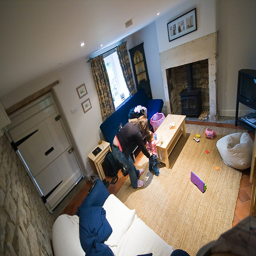
A man sitting on top of a blue couch.
Mother and barely walking child in large, messy living room.
The woman is straightening the pants of a small child.
The woman is busy cleaning up the toys in the room.
A room with a wooden floor that has a bean bag chair, a couch and women is bending over at a children's table.